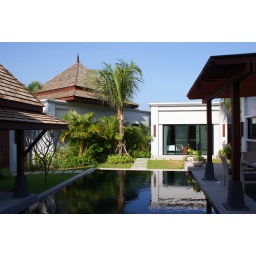
The view upon sliding open the master bedroom glass doors.